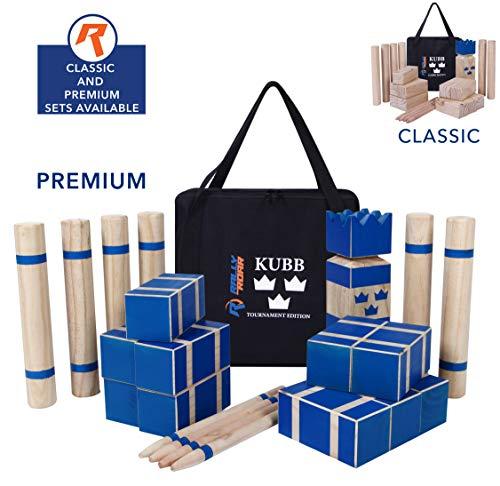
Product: Kubb Premium Set Yard Game Set for Adults, Families - Fun, Interactive Outdoor Family Games - Durable Wood Blocks with Travel Bag - Clean, Games for Outside, Lawn, Bars, Backyards
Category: Sports & Outdoors | Sports & Fitness | Leisure Sports & Game Room | Outdoor Games & Activities
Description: TAKE IT EVERYWHERE: Complete with a premium zippered tote bag, you aren’t restricted to playing these Kubb Sets at home.
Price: $42.99
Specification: Shipping Weight: 14 pounds (View shipping rates and policies)|ASIN: B07GDMDFYK|Item model number: D1SKBGPR|    #1550    in Outdoor Games & Activities